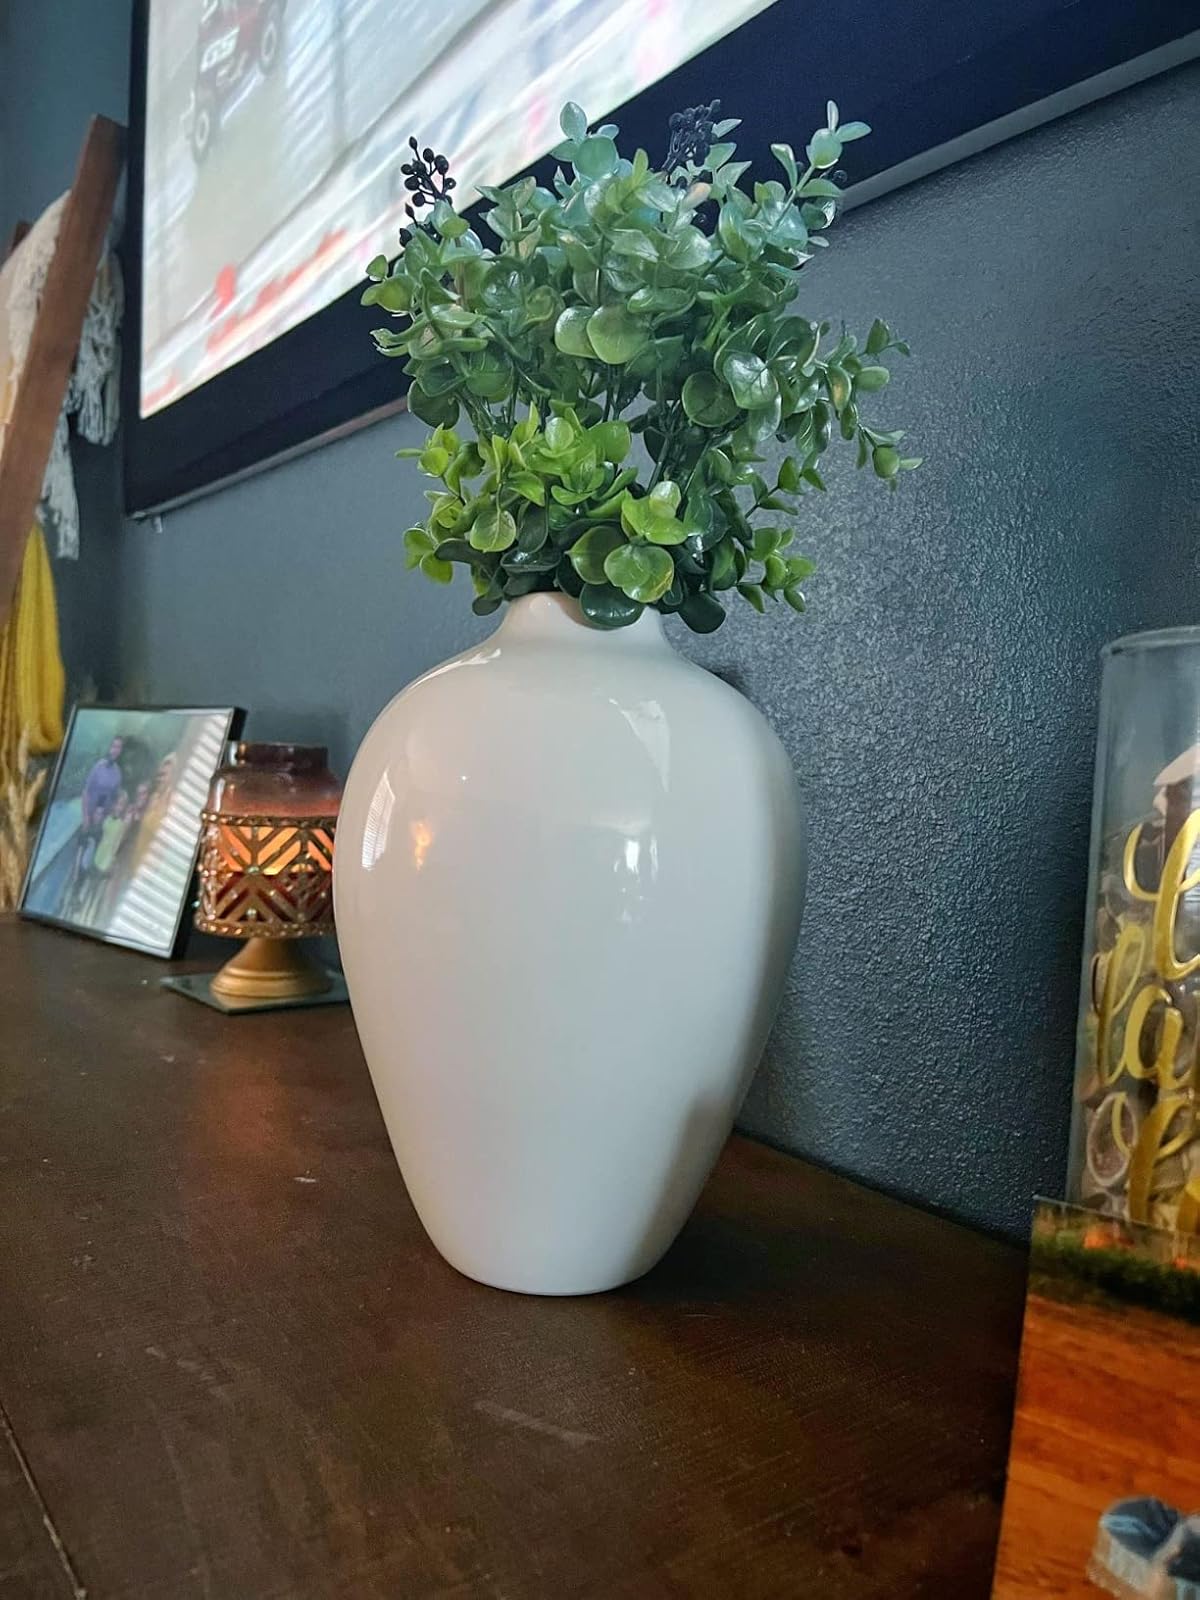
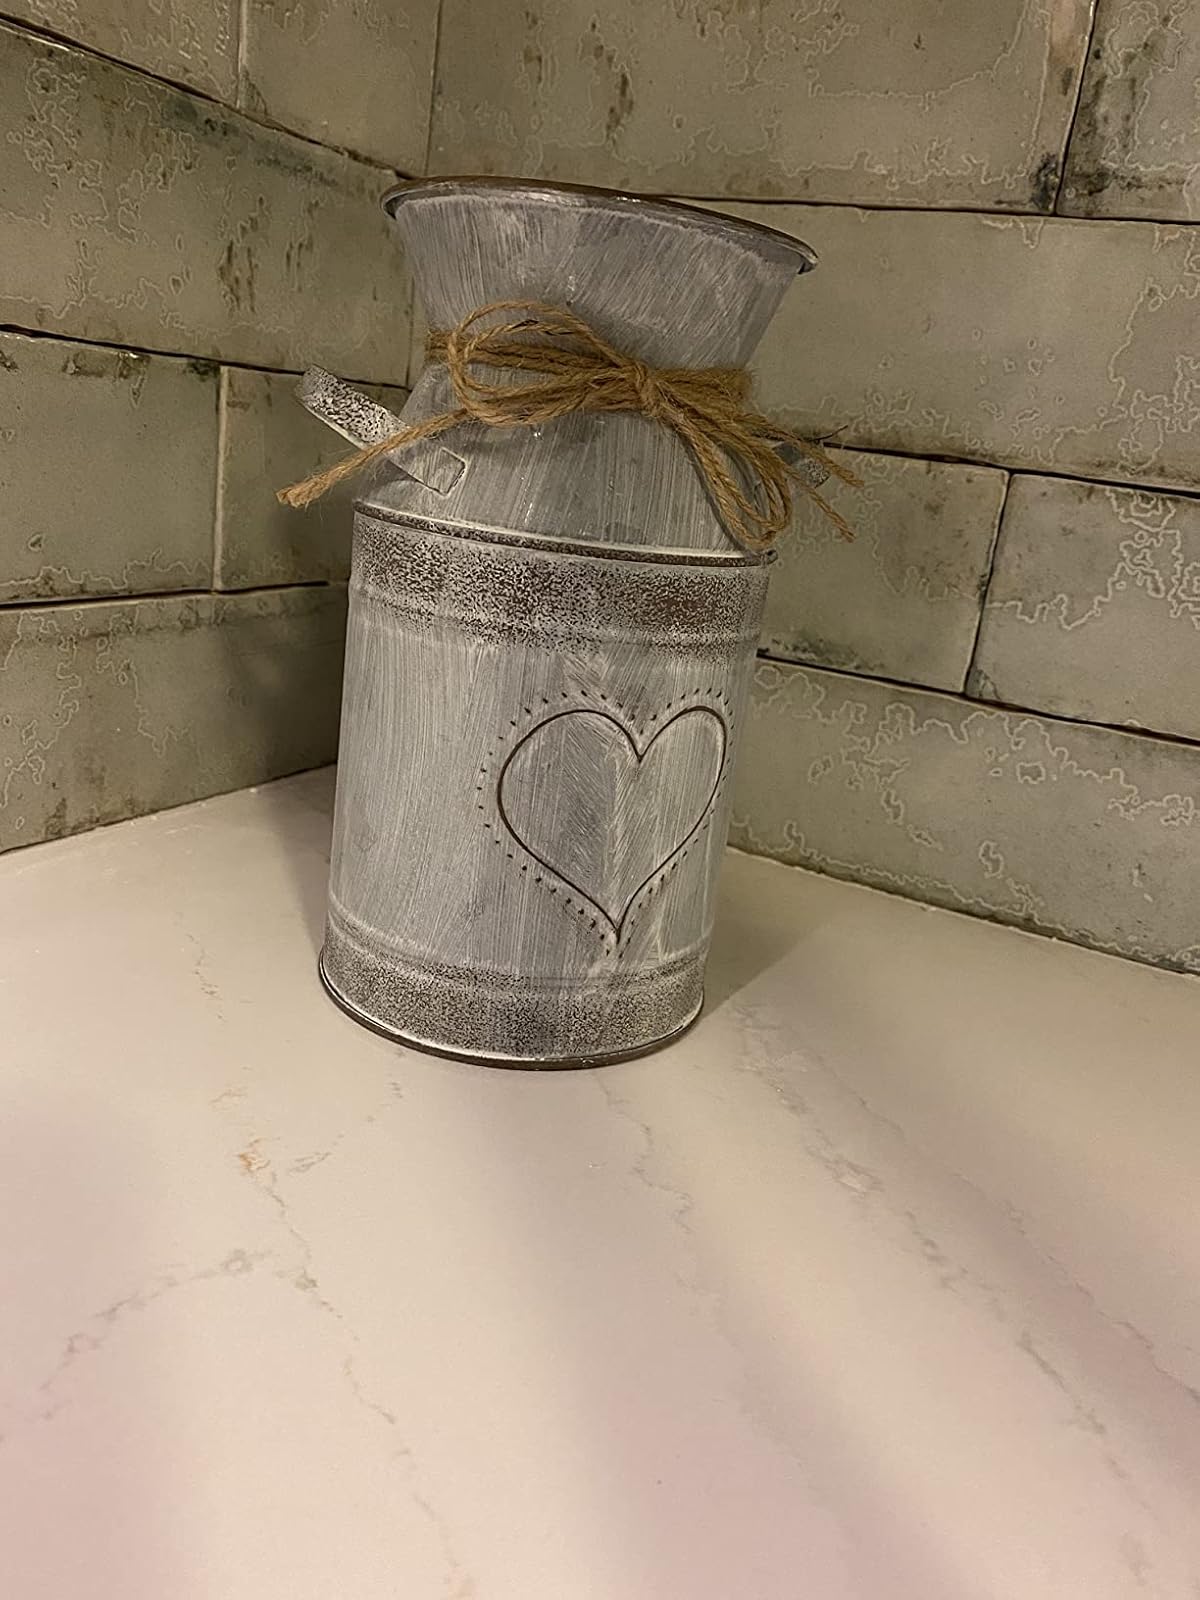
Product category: vase
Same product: no